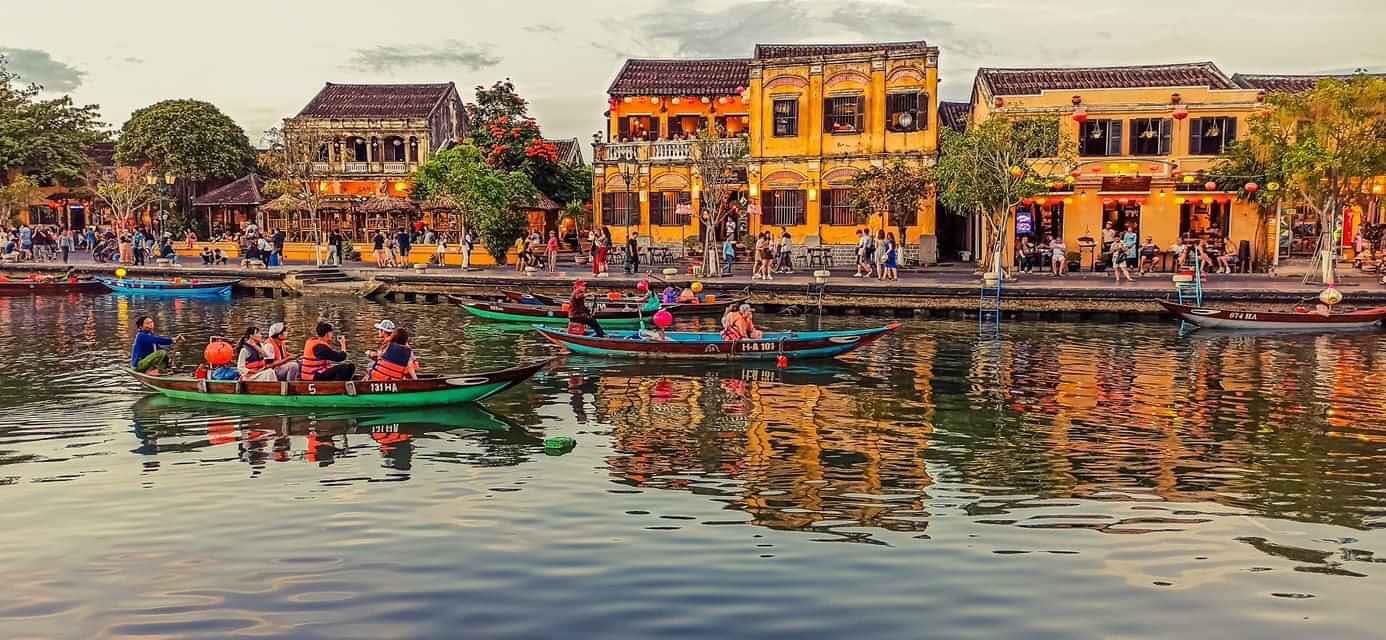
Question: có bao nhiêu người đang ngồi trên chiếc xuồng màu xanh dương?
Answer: hai người